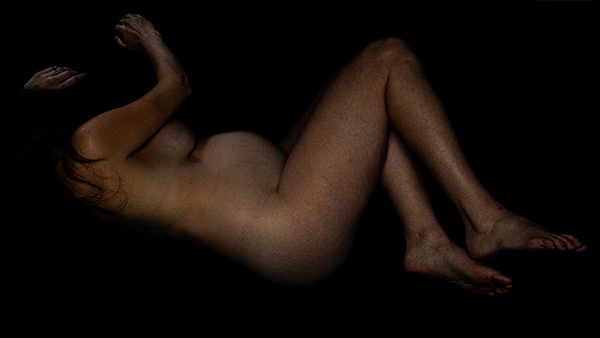
Gender: women